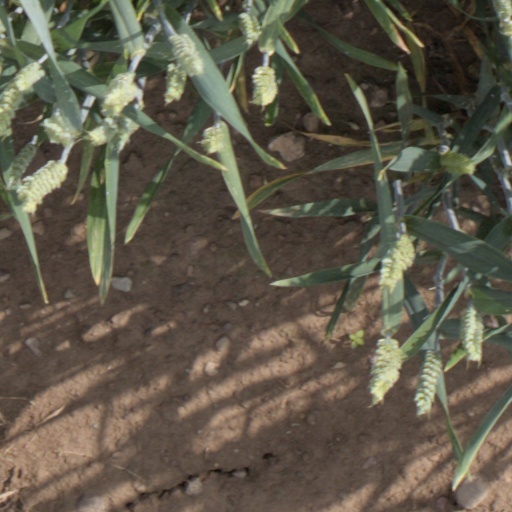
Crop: wheat